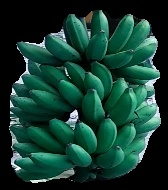
Variety: rasbale
Grade: grade3